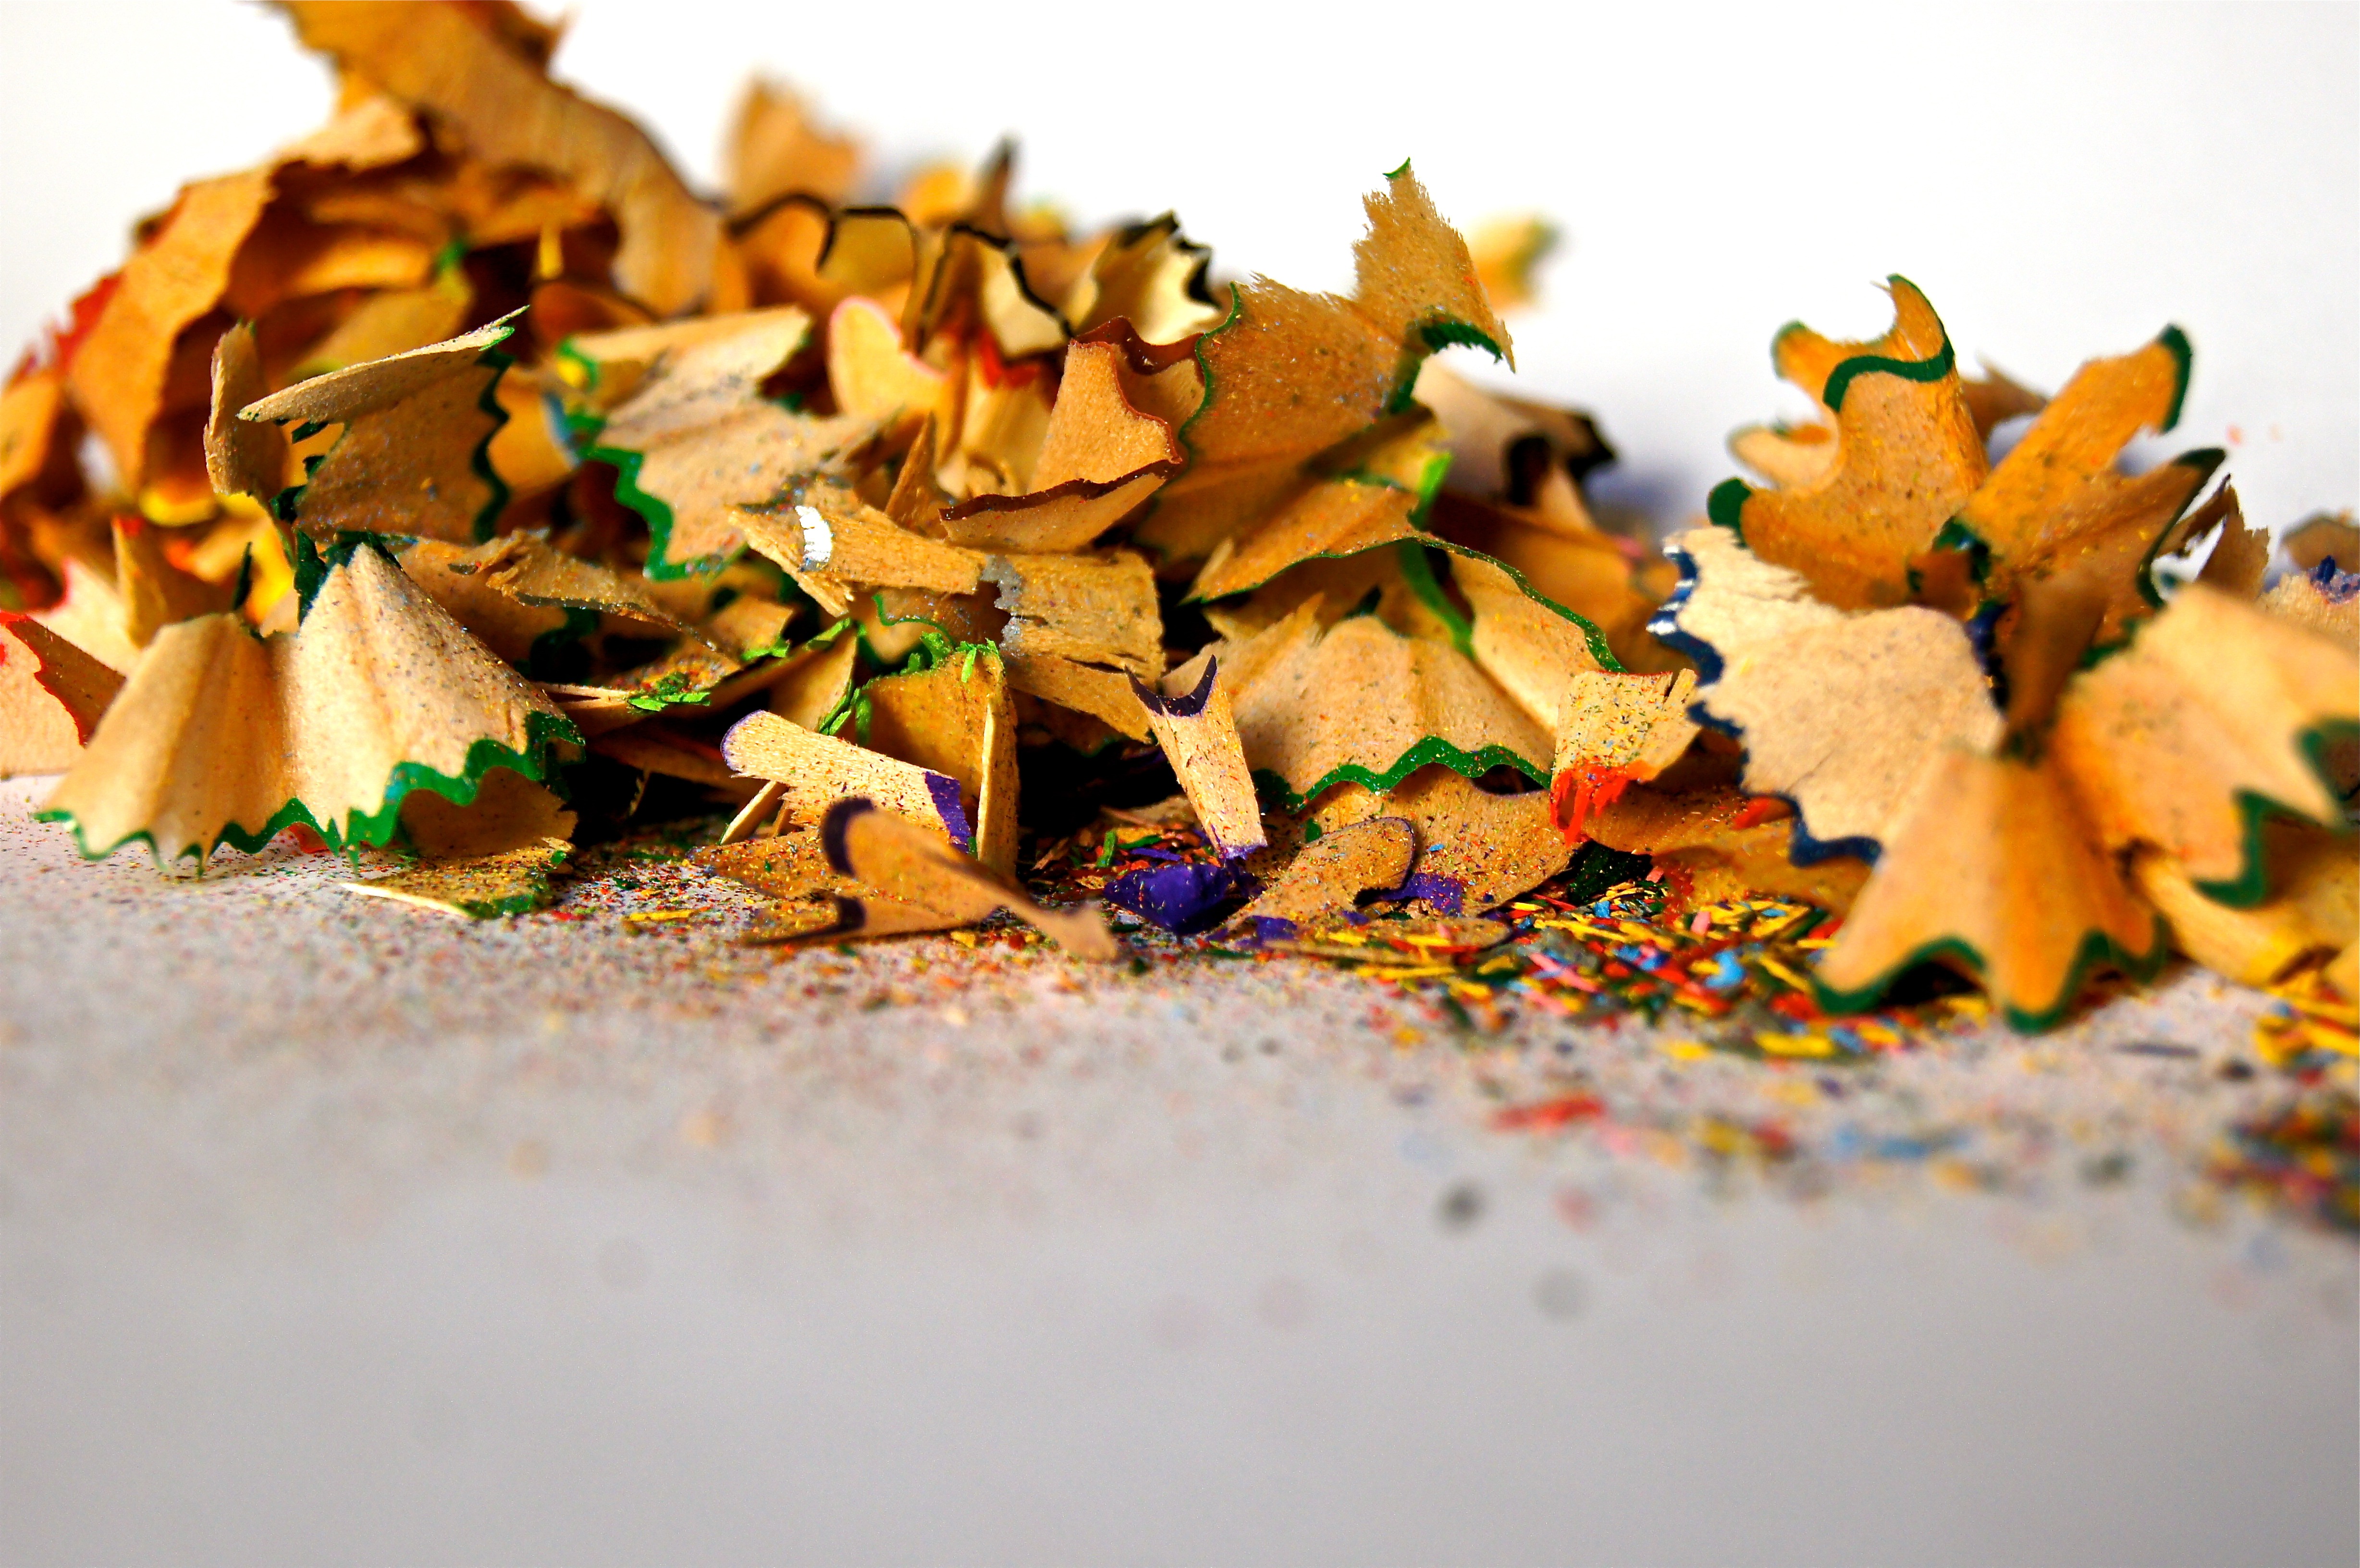
tree, branch, plant, wood, leaf, flower, petal, pen, color, autumn, child, paint, colorful, yellow, season, close up, art, school, pointed, macro photography